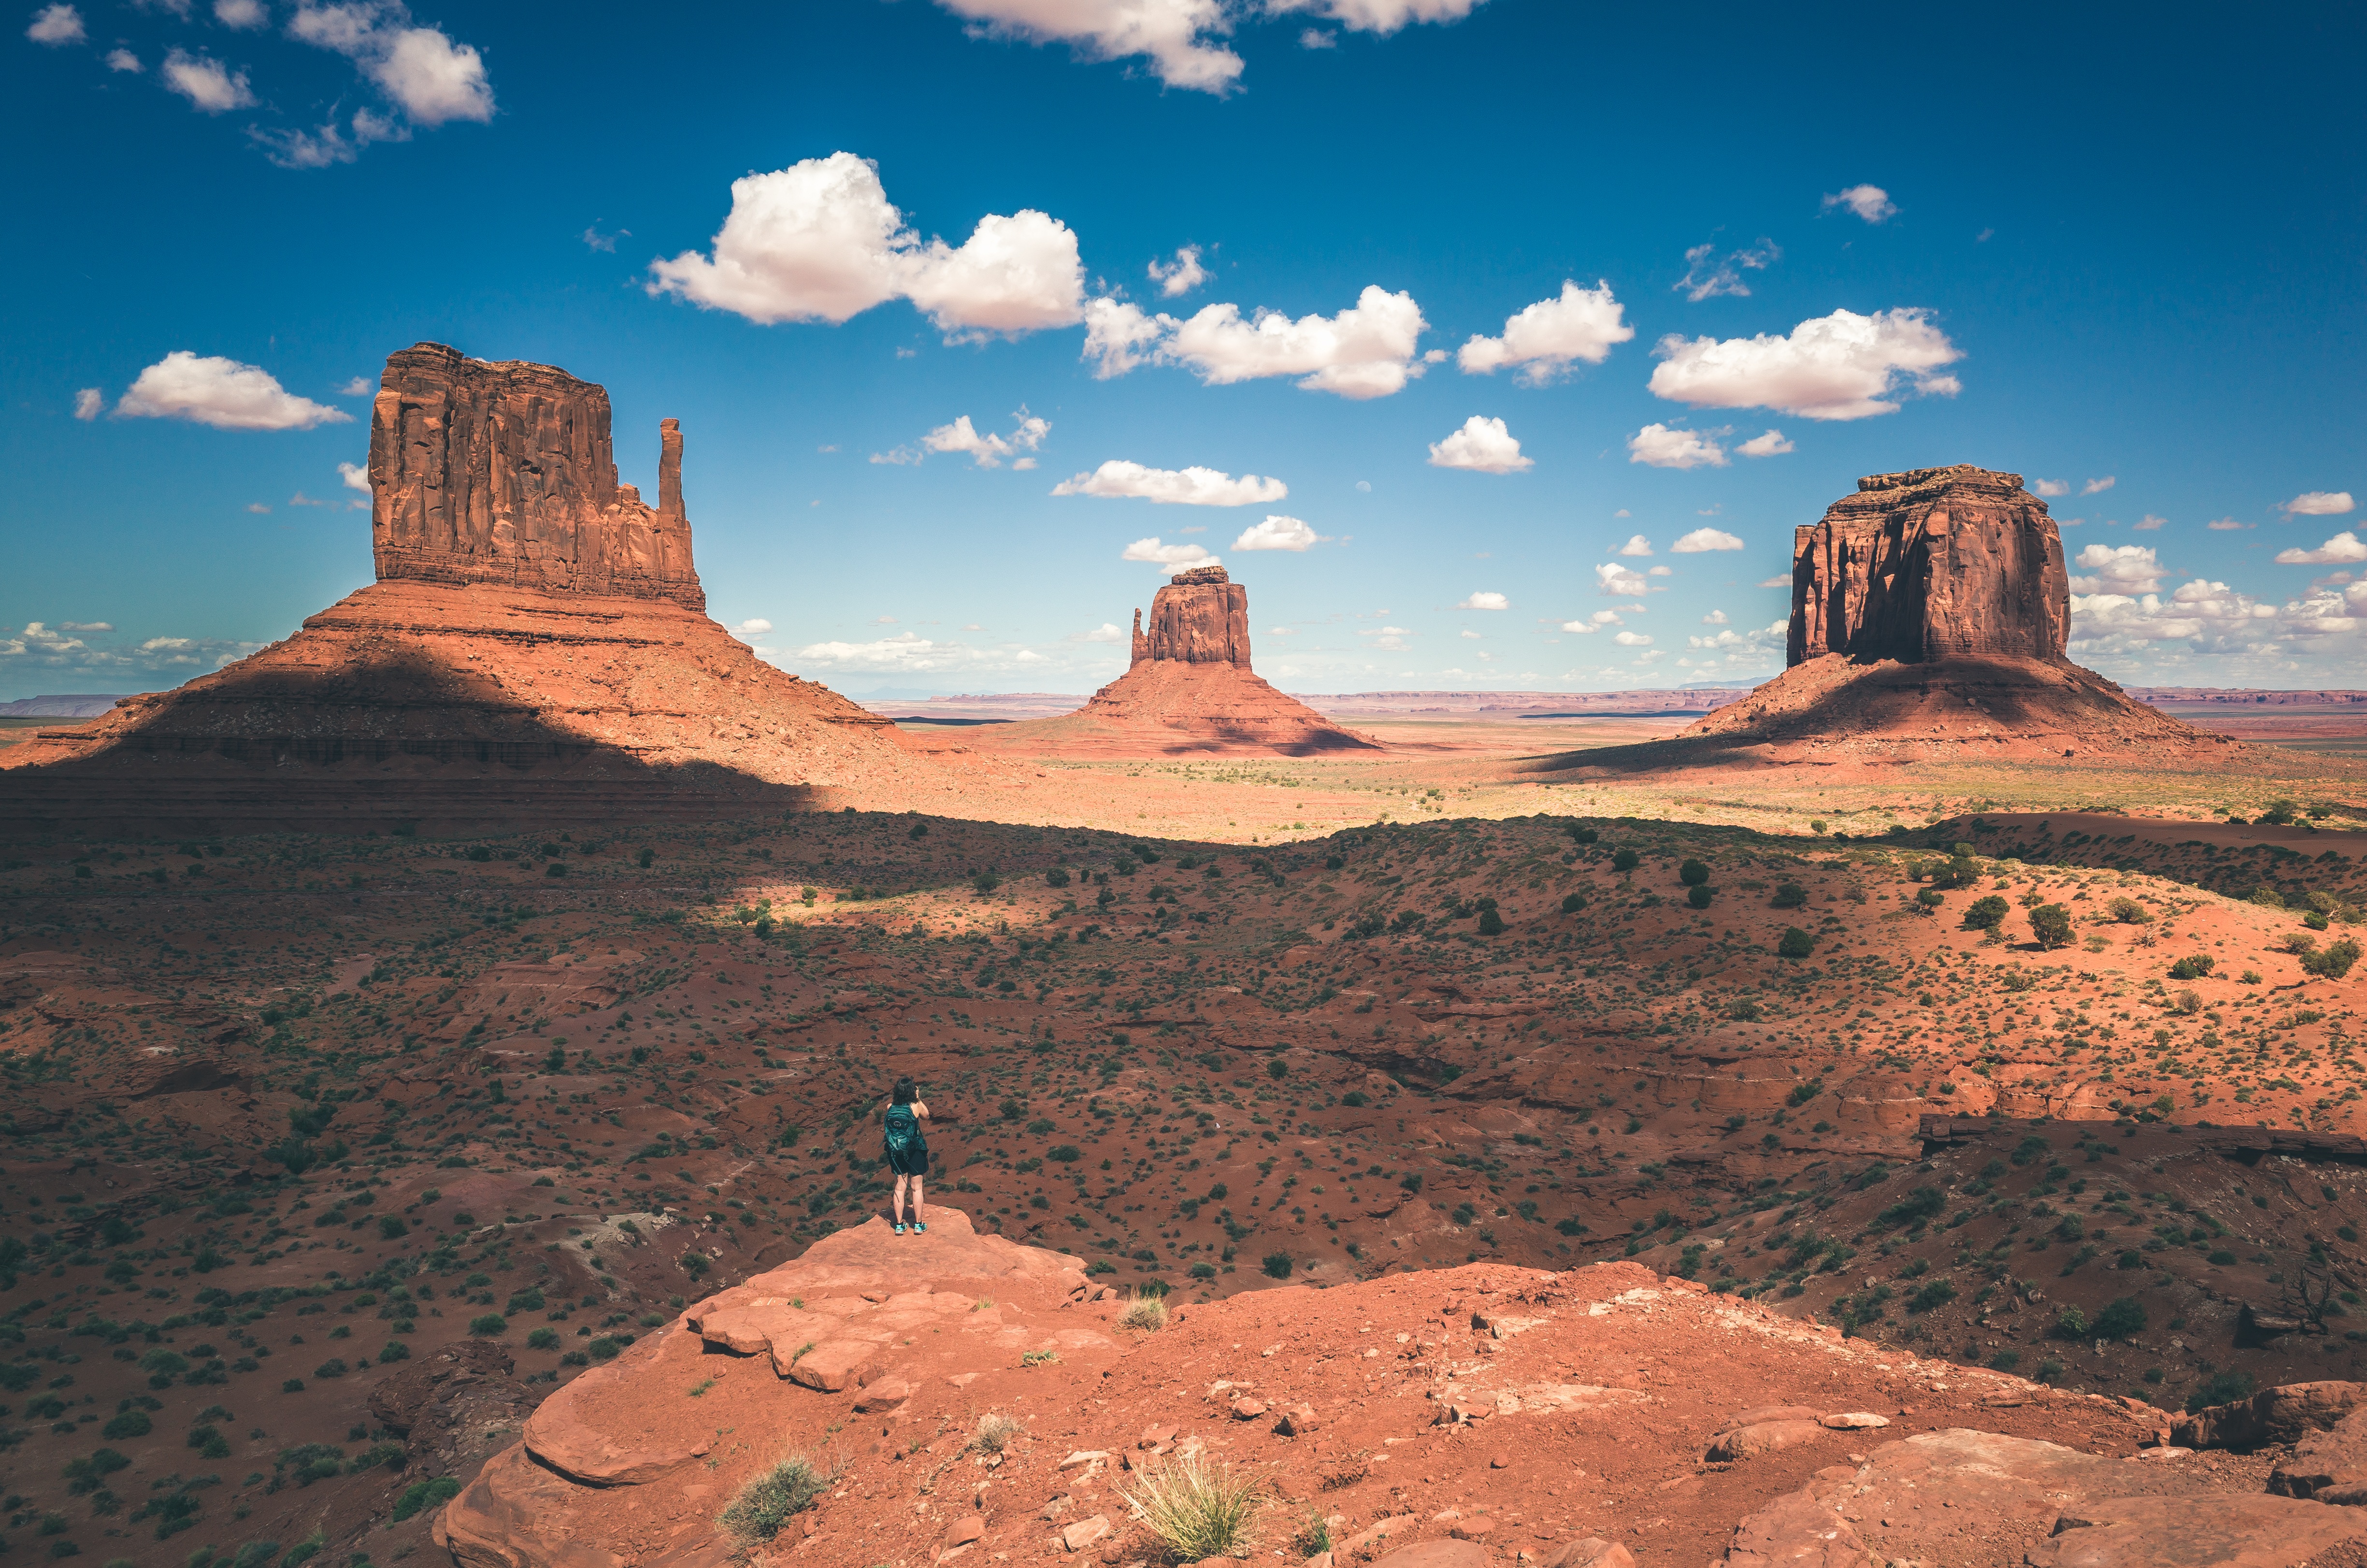
landscape, nature, rock, wilderness, person, mountain, sky, woman, desert, valley, mountain range, formation, dry, cliff, standing, arch, solo, canyon, terrain, national park, clouds, geology, mountains, badlands, bushes, plateau, wadi, butte, landform, natural environment, geographical feature, aeolian landform, mountainous landforms, high angle shot